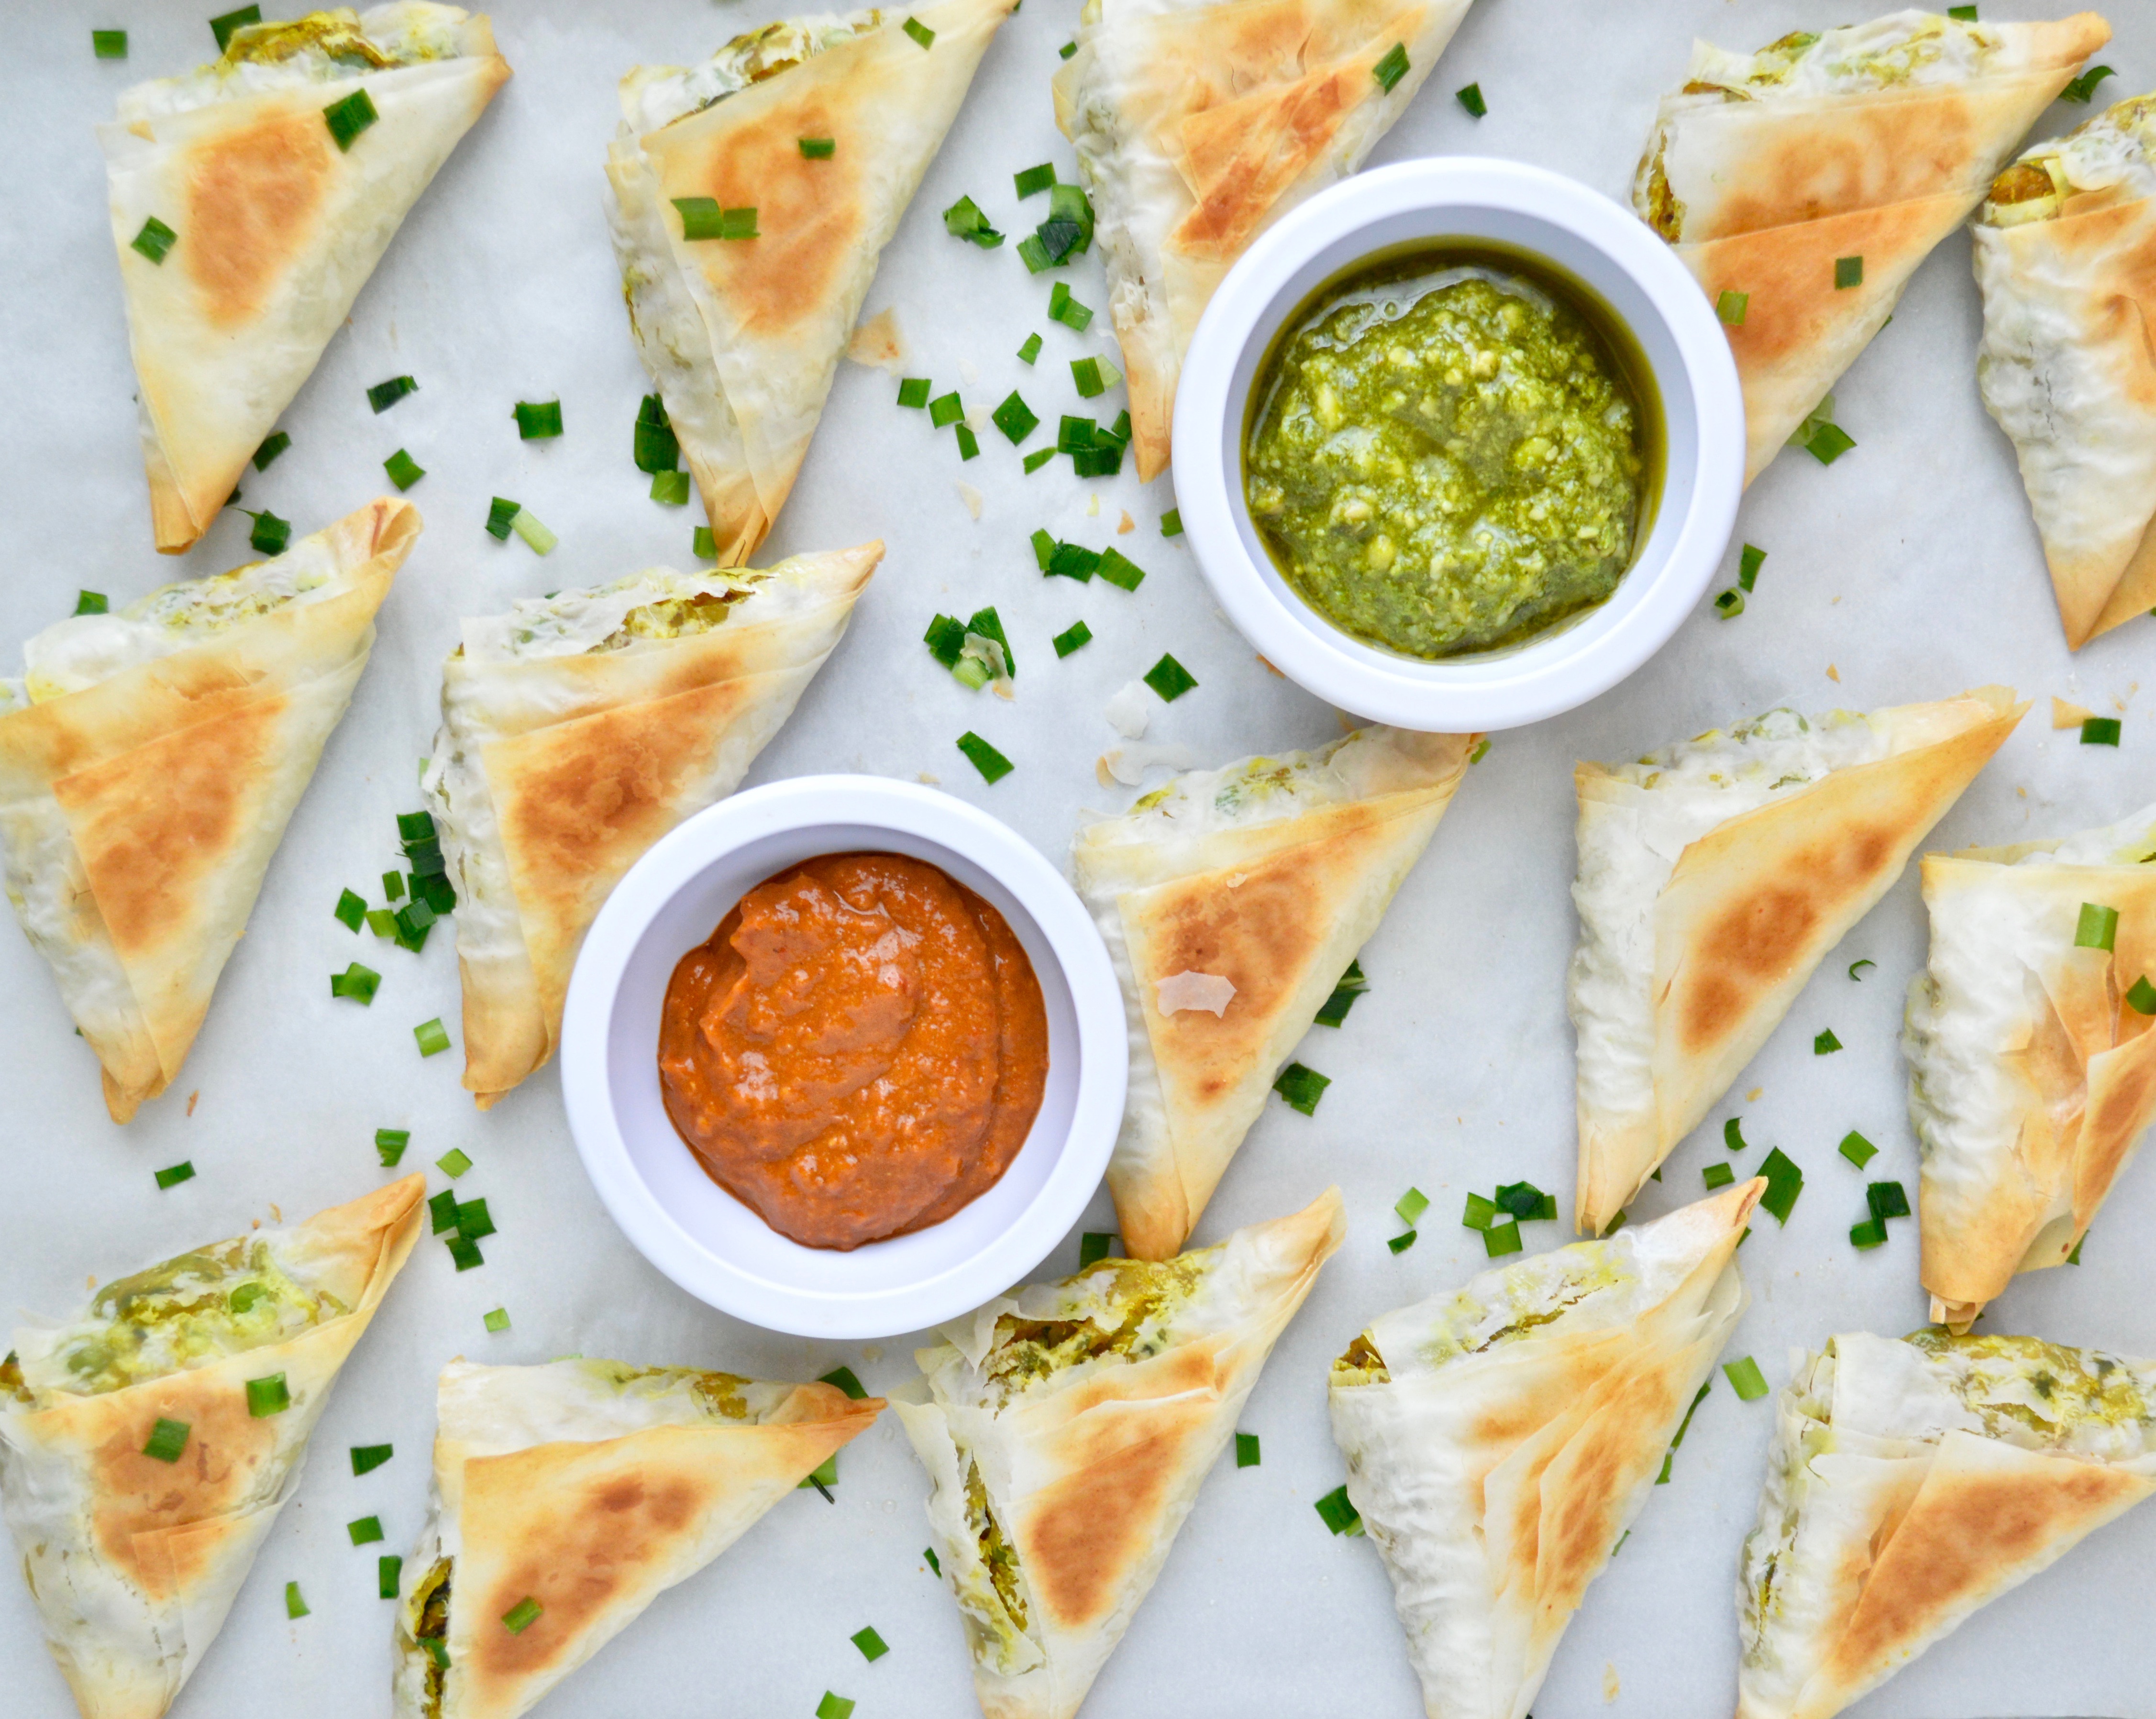
Dish: samosa